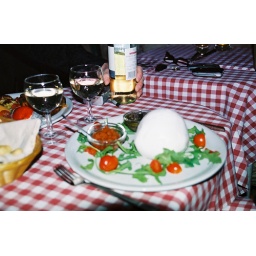
The giant ball of mozerella ordered by our table neighbors